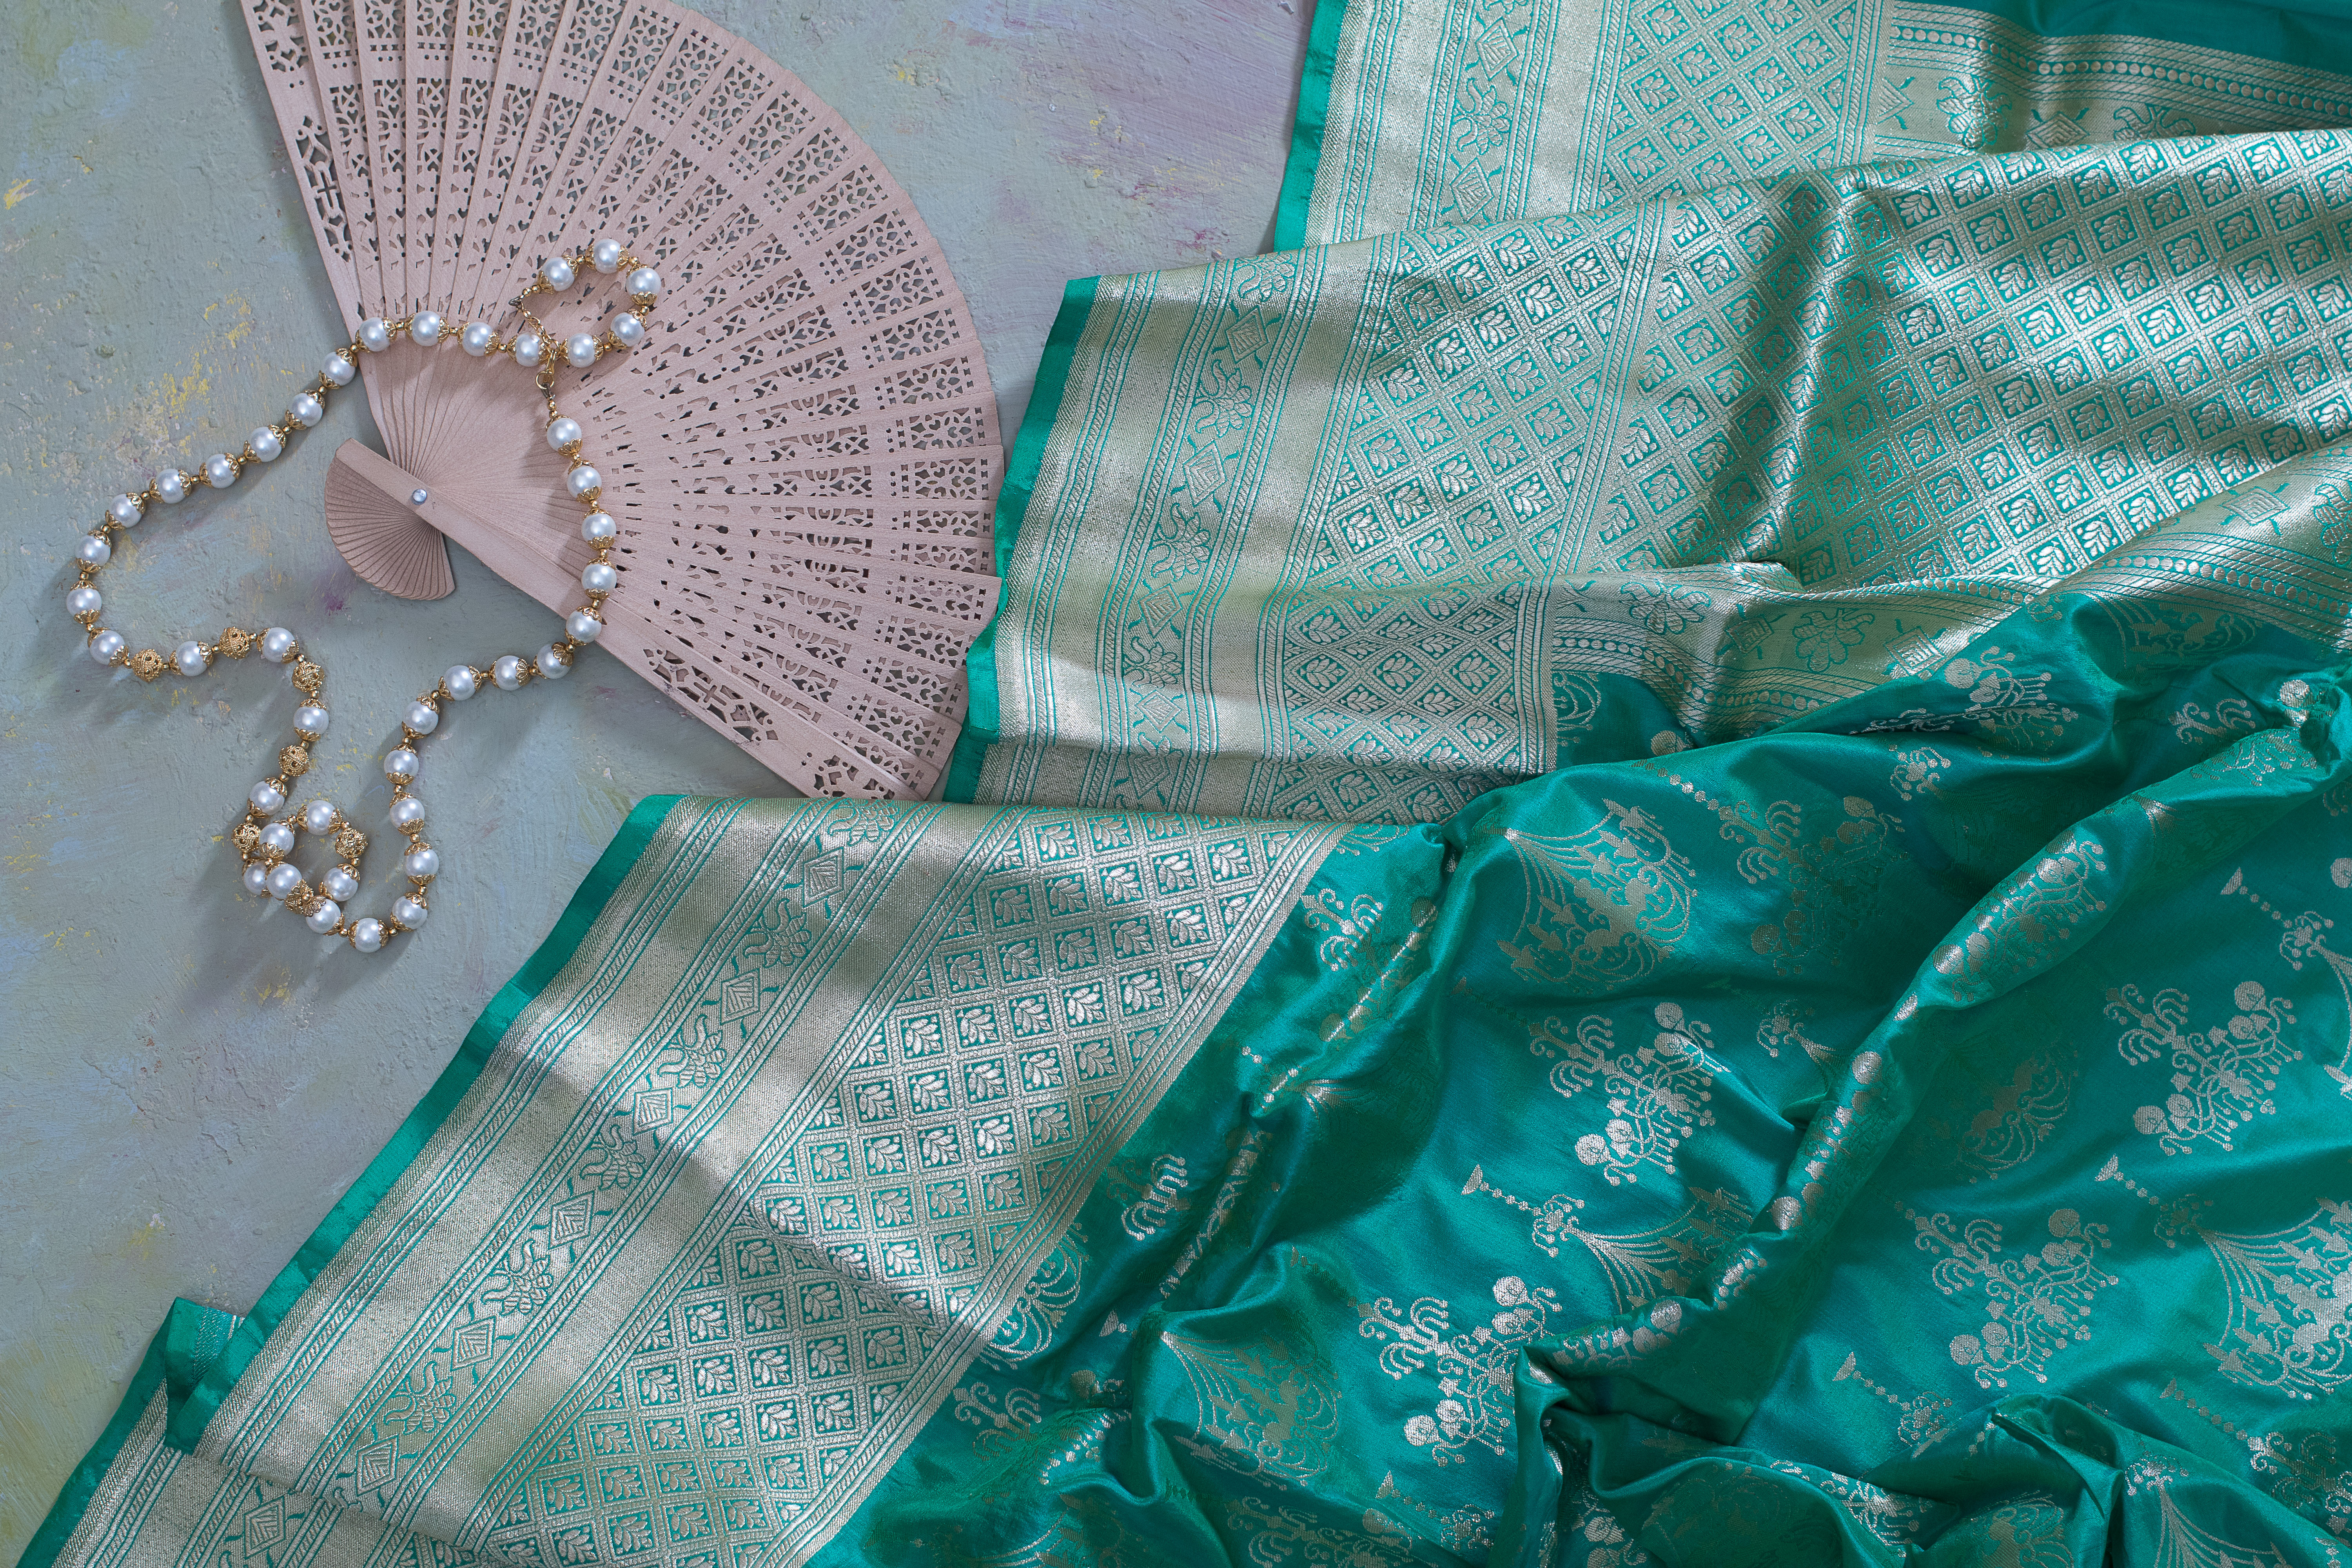
online, winter, rose, wedding, aqua, blue, turquoise, green, teal, textile, silk, lace, needlework, pattern